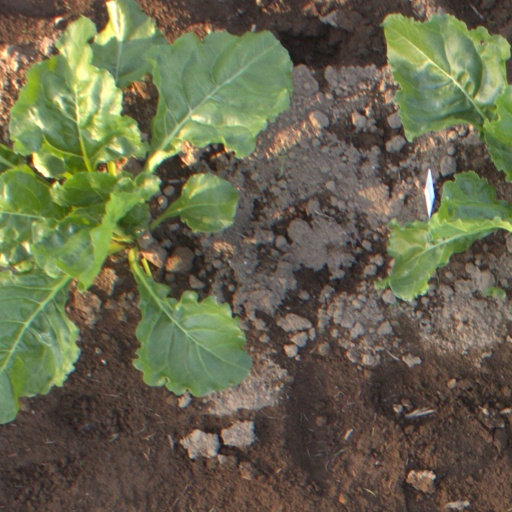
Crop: sugar beet